Rock music in Ukraine

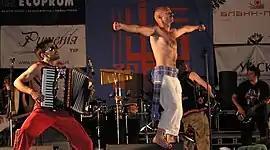
Haydamaky on the Sheshory Festival, 2005.

The rise of rock music in Ukraine in the middle 1980s was inspired by the doctrinals of glasnost and uskoreniye. During that period Ukrainian rock developed under the influence of punk, post-punk and alternative rock and adopted protest elements covertly directed against the Soviet system. Compositions of notable Ukrainian performers of the new generation, among them Viktor Morozov, Eduard Drach, Maria Burmaka, Sestrychka Vika, Braty Hadiukiny and Komu Vnyz, were influenced by counterculture genres including punk and metal. In 1986 Ukraine's first official rock club "Kuznia" was created in Kyiv; later similar spaces appeared in other cities, including Kharkiv, Lviv and Odesa. Rock clubs allowed local bands to openly perform, rehearse and use quality equipment, and also promoted contacts, discussions and exchange of experiences between musicians from different collectives. Many independent rock bands appeared in Ukraine during that time, with most prominent of them being Edem, , Kollezhskiy Asessor and Vopli Vidopliassova.